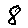
Label: 8